Litvinism

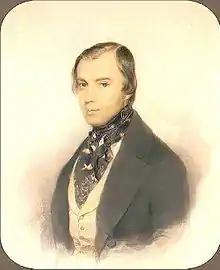
Osip Senkovsky, the founder of Litvinism

According to the Lithuanian author Tomas Baranauskas, who claims to have coined the term, "Litvinism" is the synthesis of two different historiographies: the Tsarist Russian, which claimed that the Grand Duchy of Lithuania was a Russian state, and the interwar Polish historiography, which deemed the Polonized Lithuanians of eastern Lithuania proper as "Litwins" (i.e. "real Lithuanians"), in contrast to the "Lietuvisy" of the Republic of Lithuania.